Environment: real
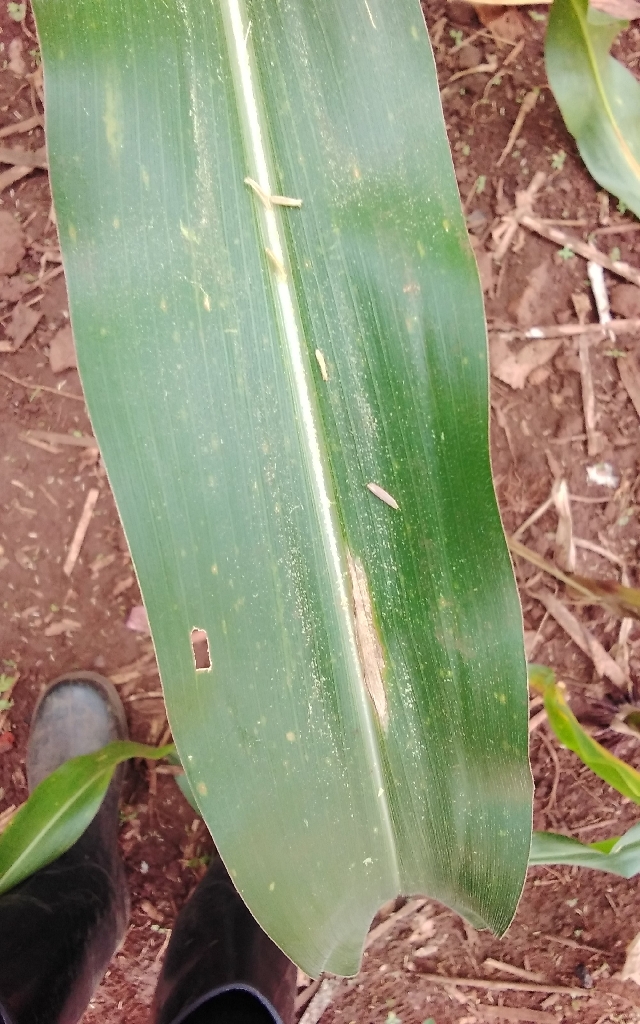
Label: northern_corn_leaf_blight